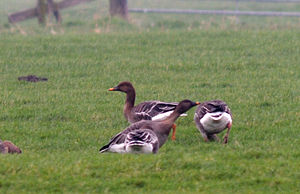
Tundrasædgås
Tundrasædgås i forgrunden. I baggrunden sædgås og til højre grågås med ryggen til.
Tundrasædgås er en fugl i familien af egentlige andefugle. Den lever på tundraen i det nordlige Rusland og Sibirien.